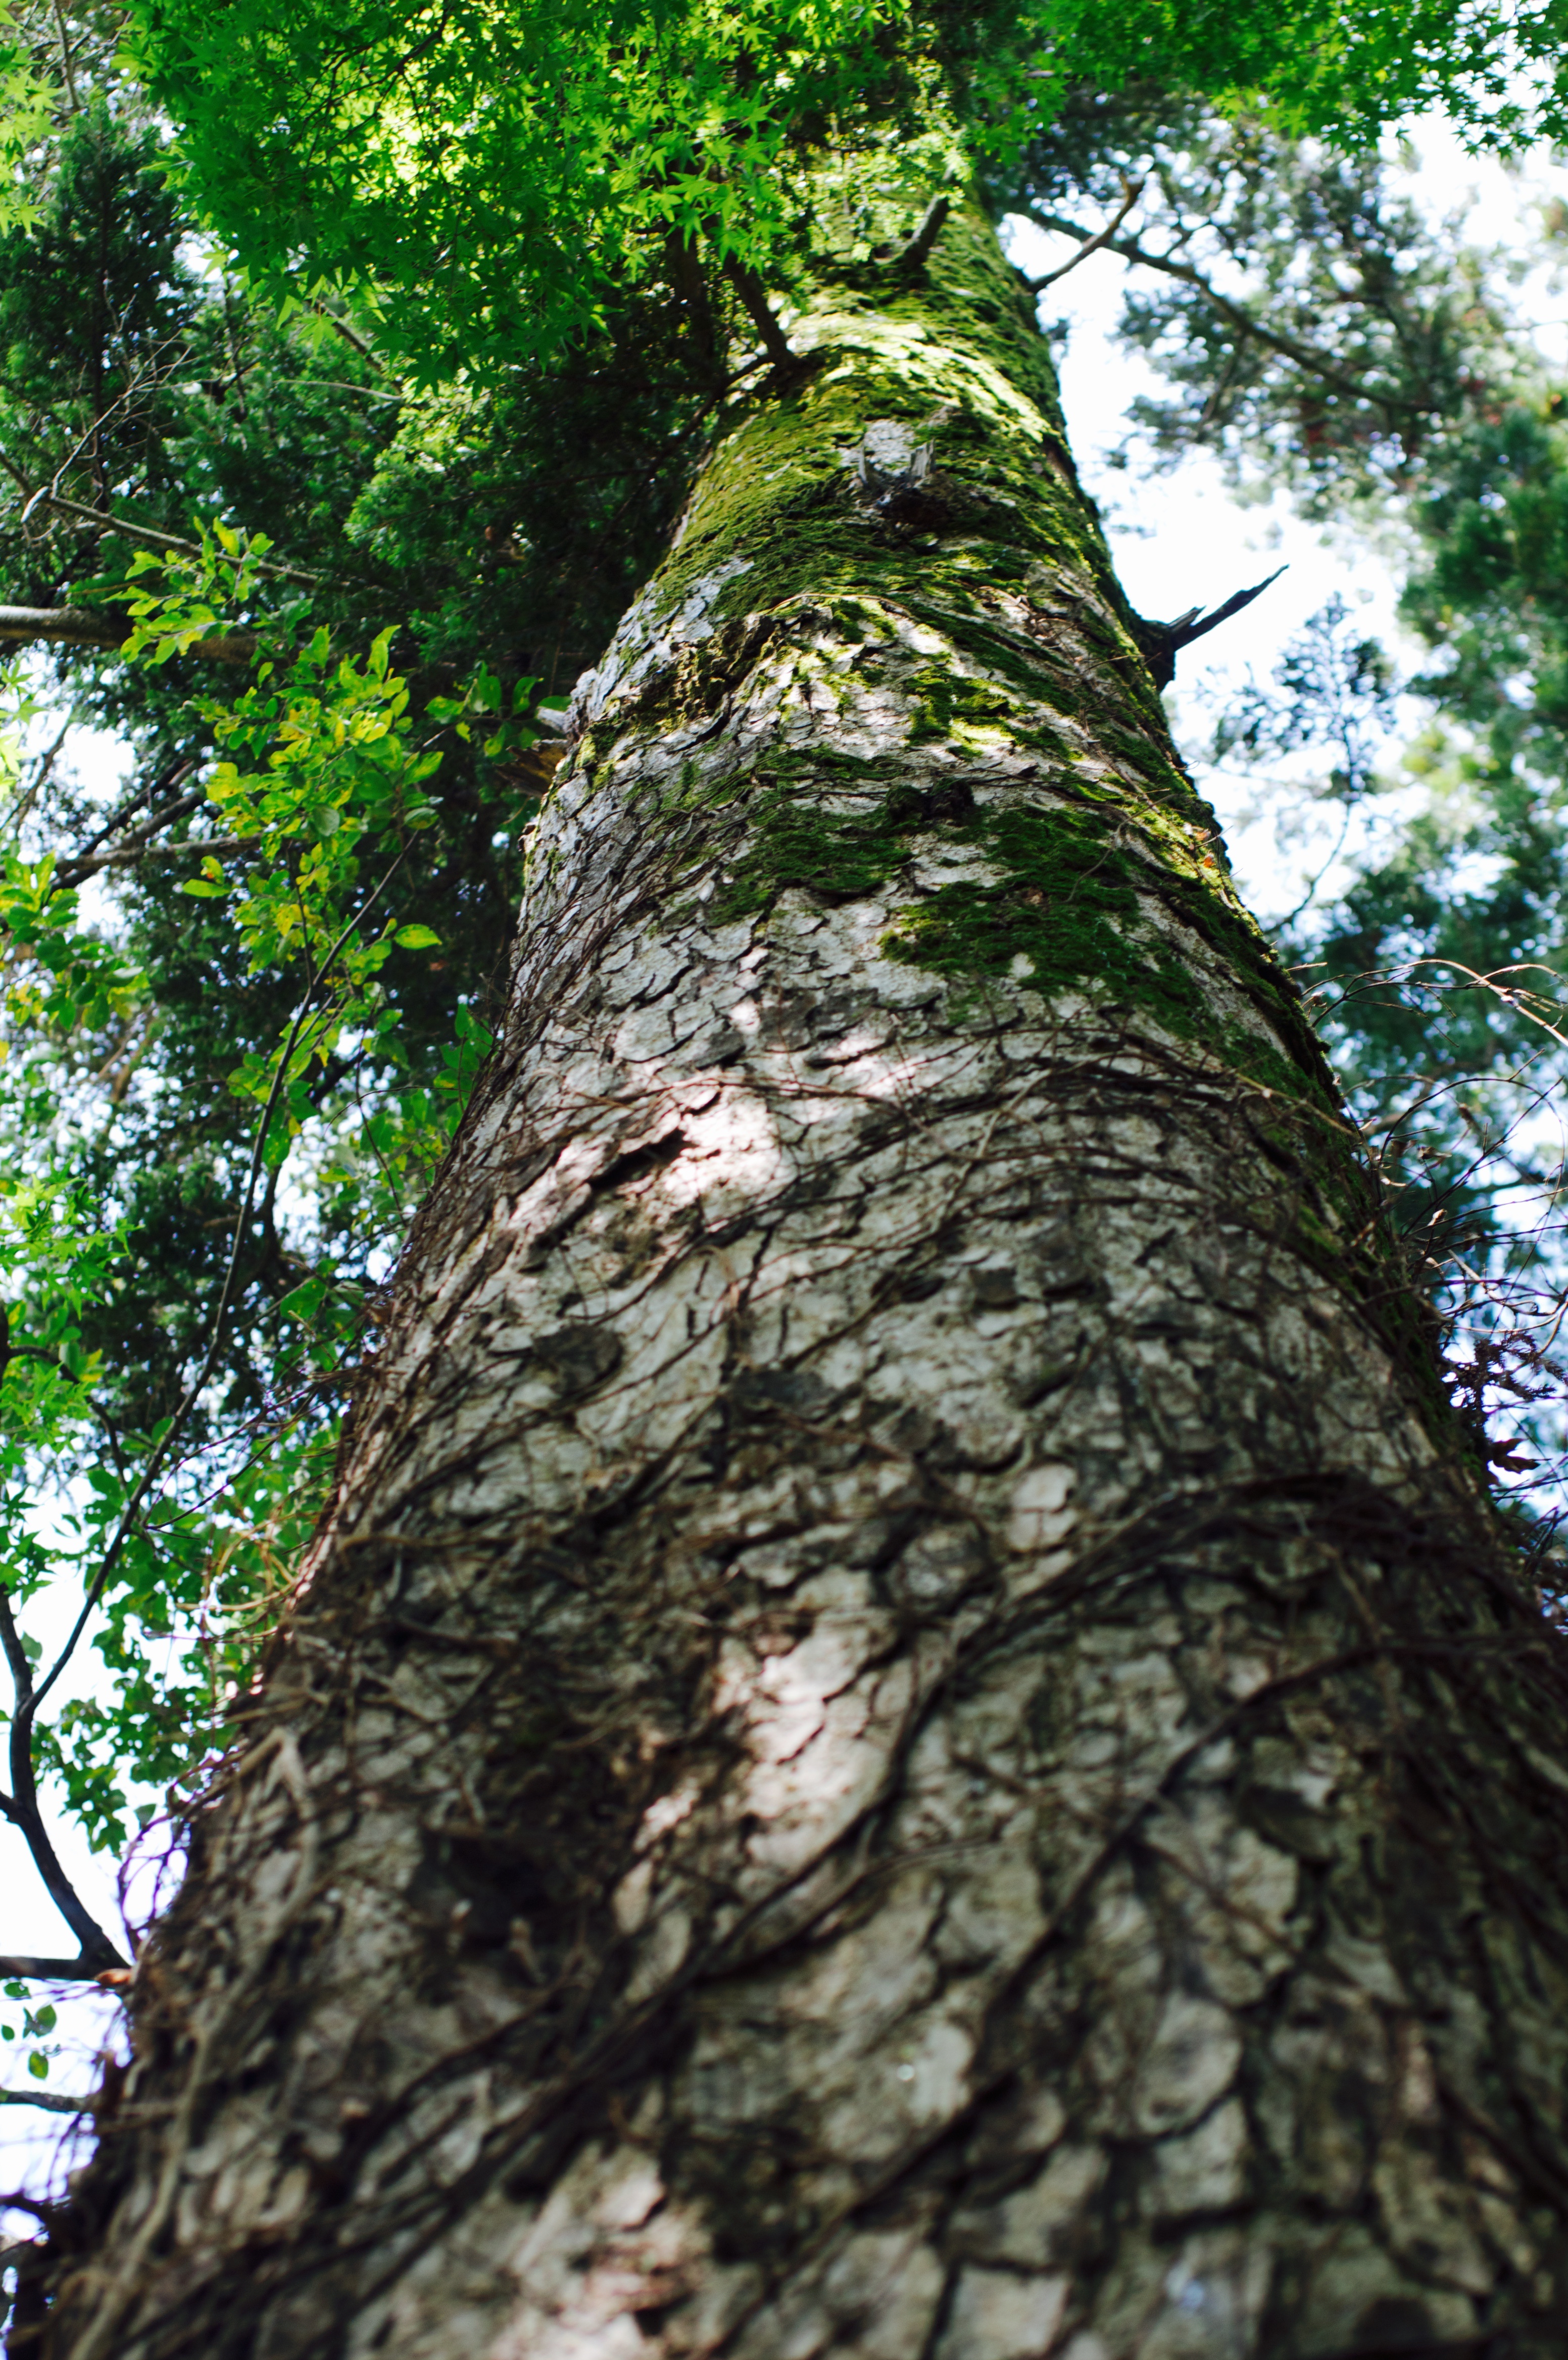
tree, forest, branch, plant, leaf, flower, trunk, botany, rainforest, deciduous, woodland, habitat, flowering plant, old growth forest, natural environment, woody plant, land plant